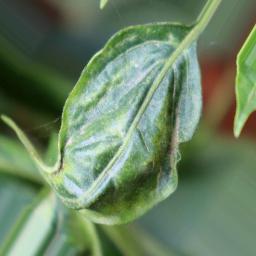
Label: mites_and_trips